Marguerite S. Chang

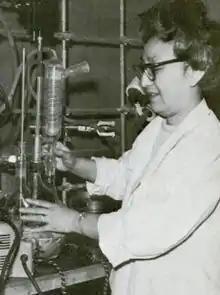
Marguerite S. Chang, from a 1973 publication of the United States Department of the Navy

Marguerite Shue-wen Chang (張葉學文; June 21, 1923 – May 5, 2012) was a Chinese-born American research chemist and inventor, awarded the Federal Woman's Award in 1973 for her work in the United States Naval Ordnance Laboratory, based in Maryland.